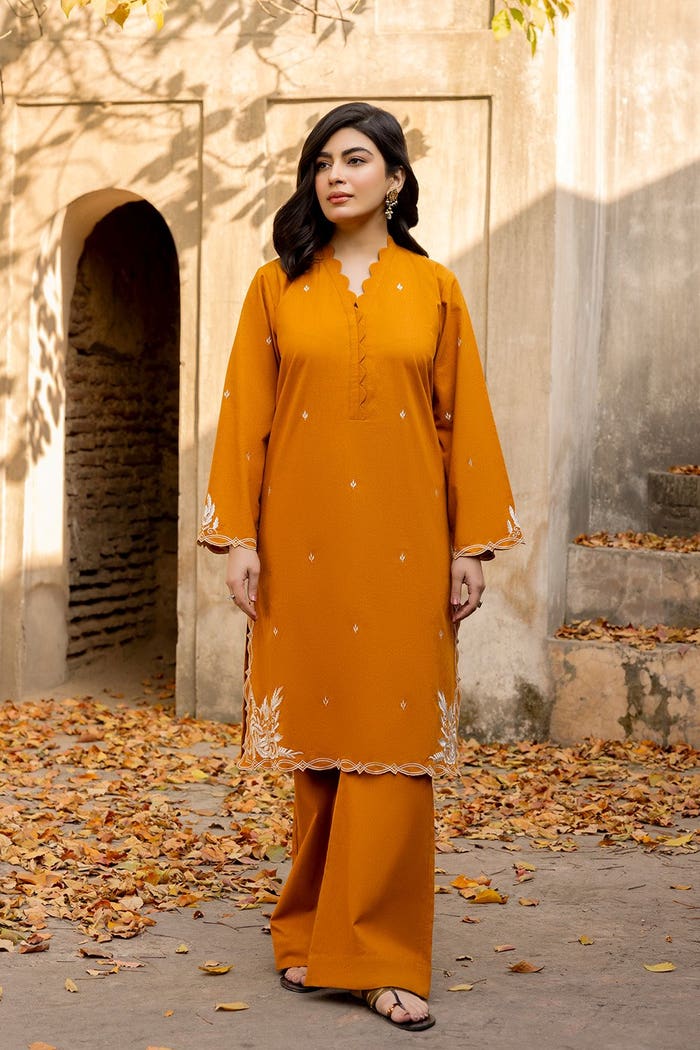
gold embroidered kurta set